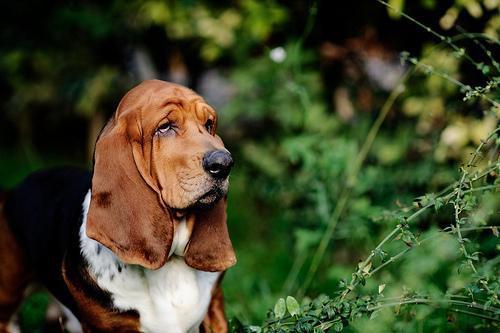
basset hound